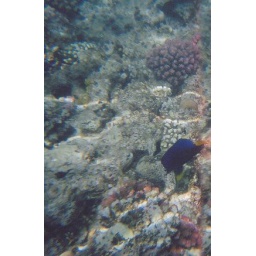
More blue Red Sea fish in the blue Red Sea